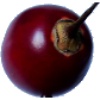
Label: Tamarillo 1